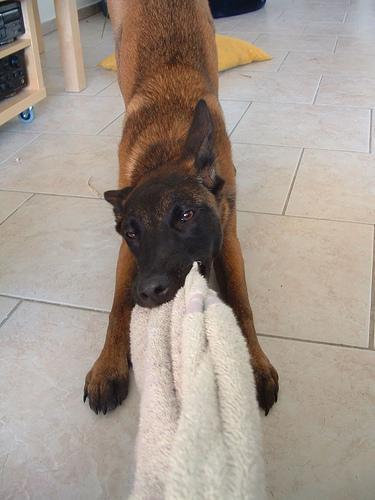
malinois